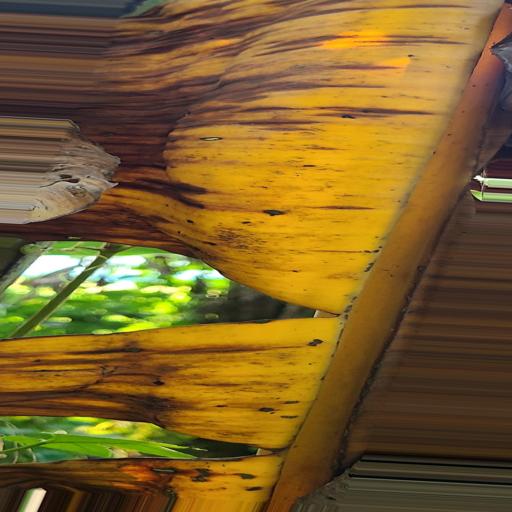
Label: panama_disease